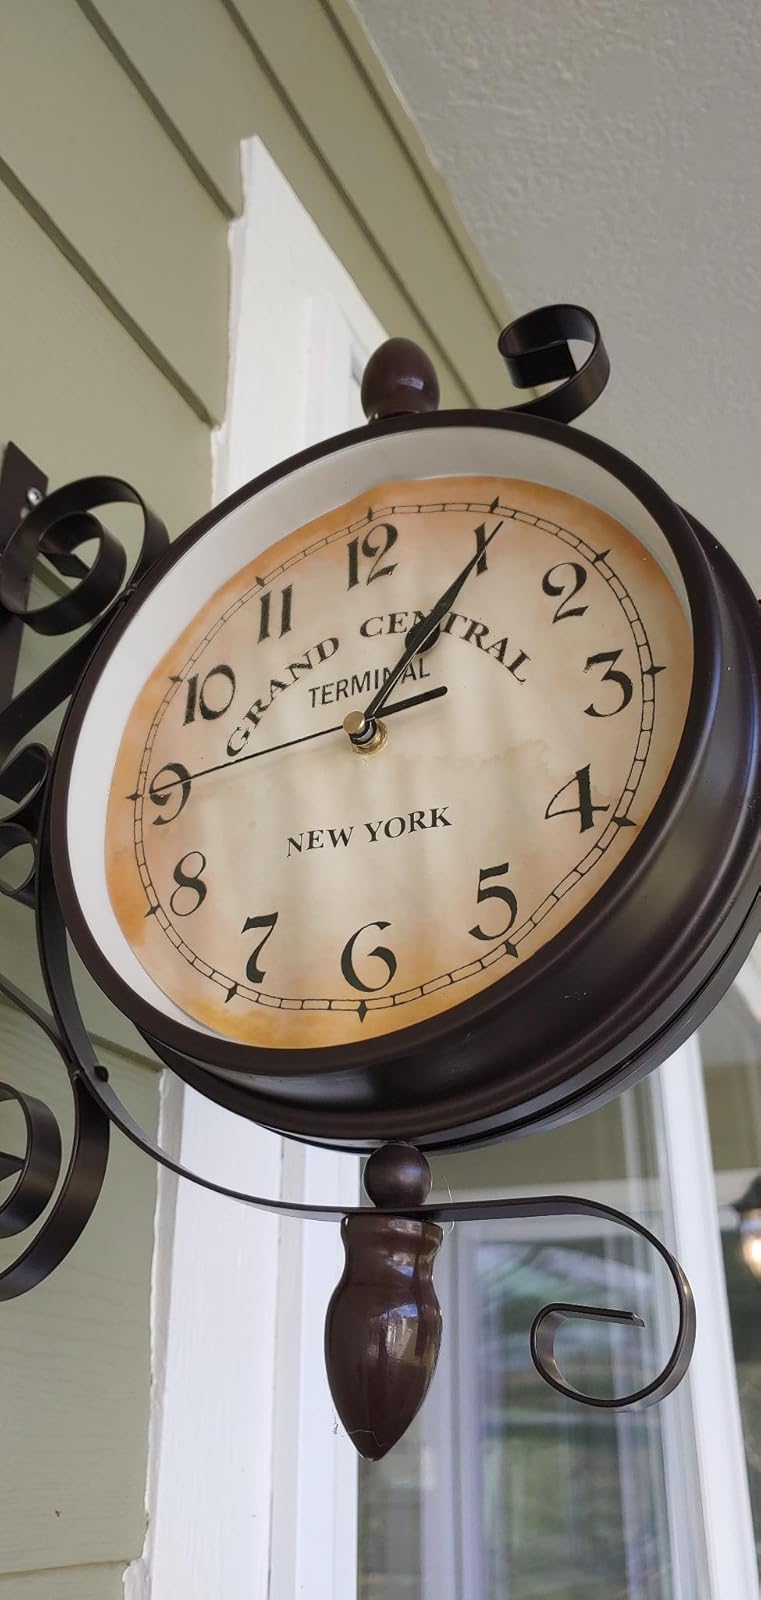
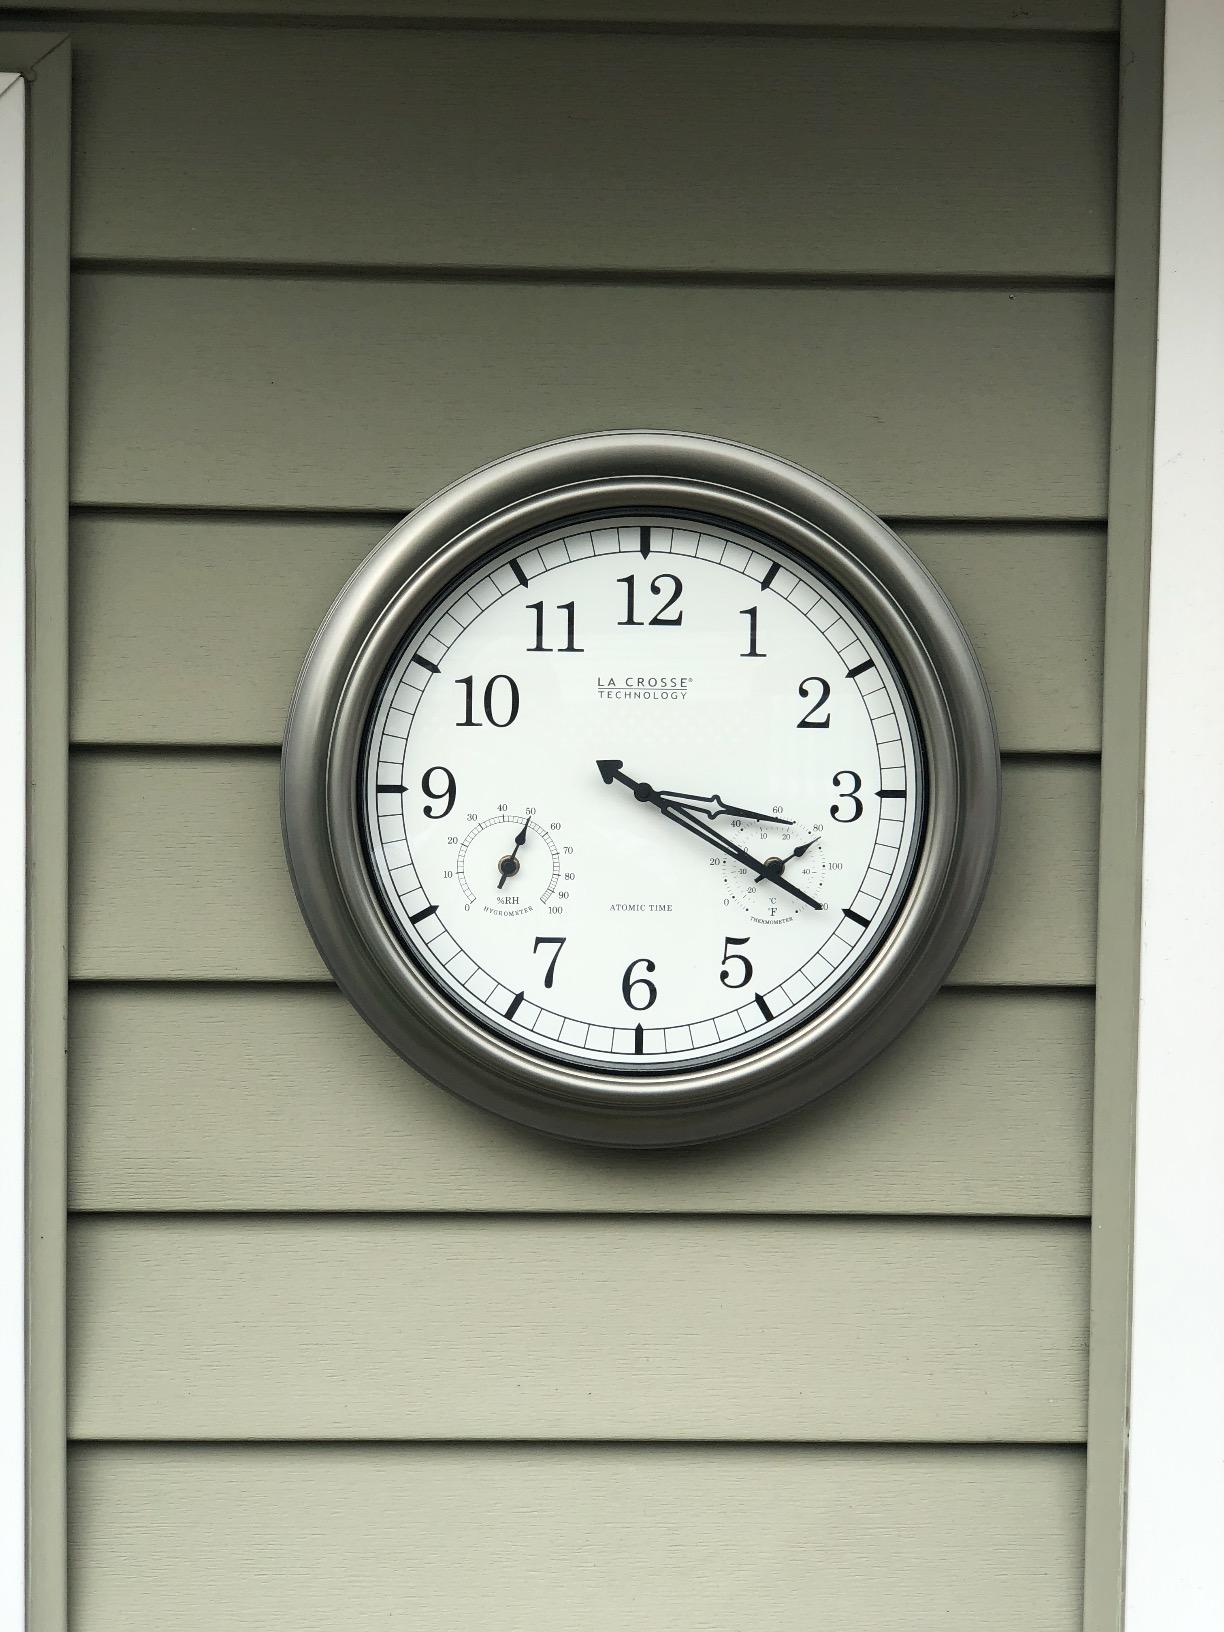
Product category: clock
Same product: no